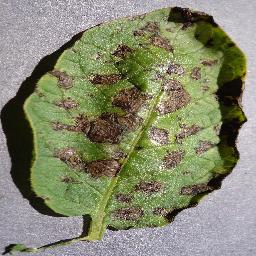
Label: Potato___Early_blight